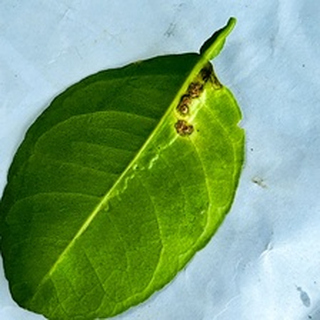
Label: lemon_anthracnose